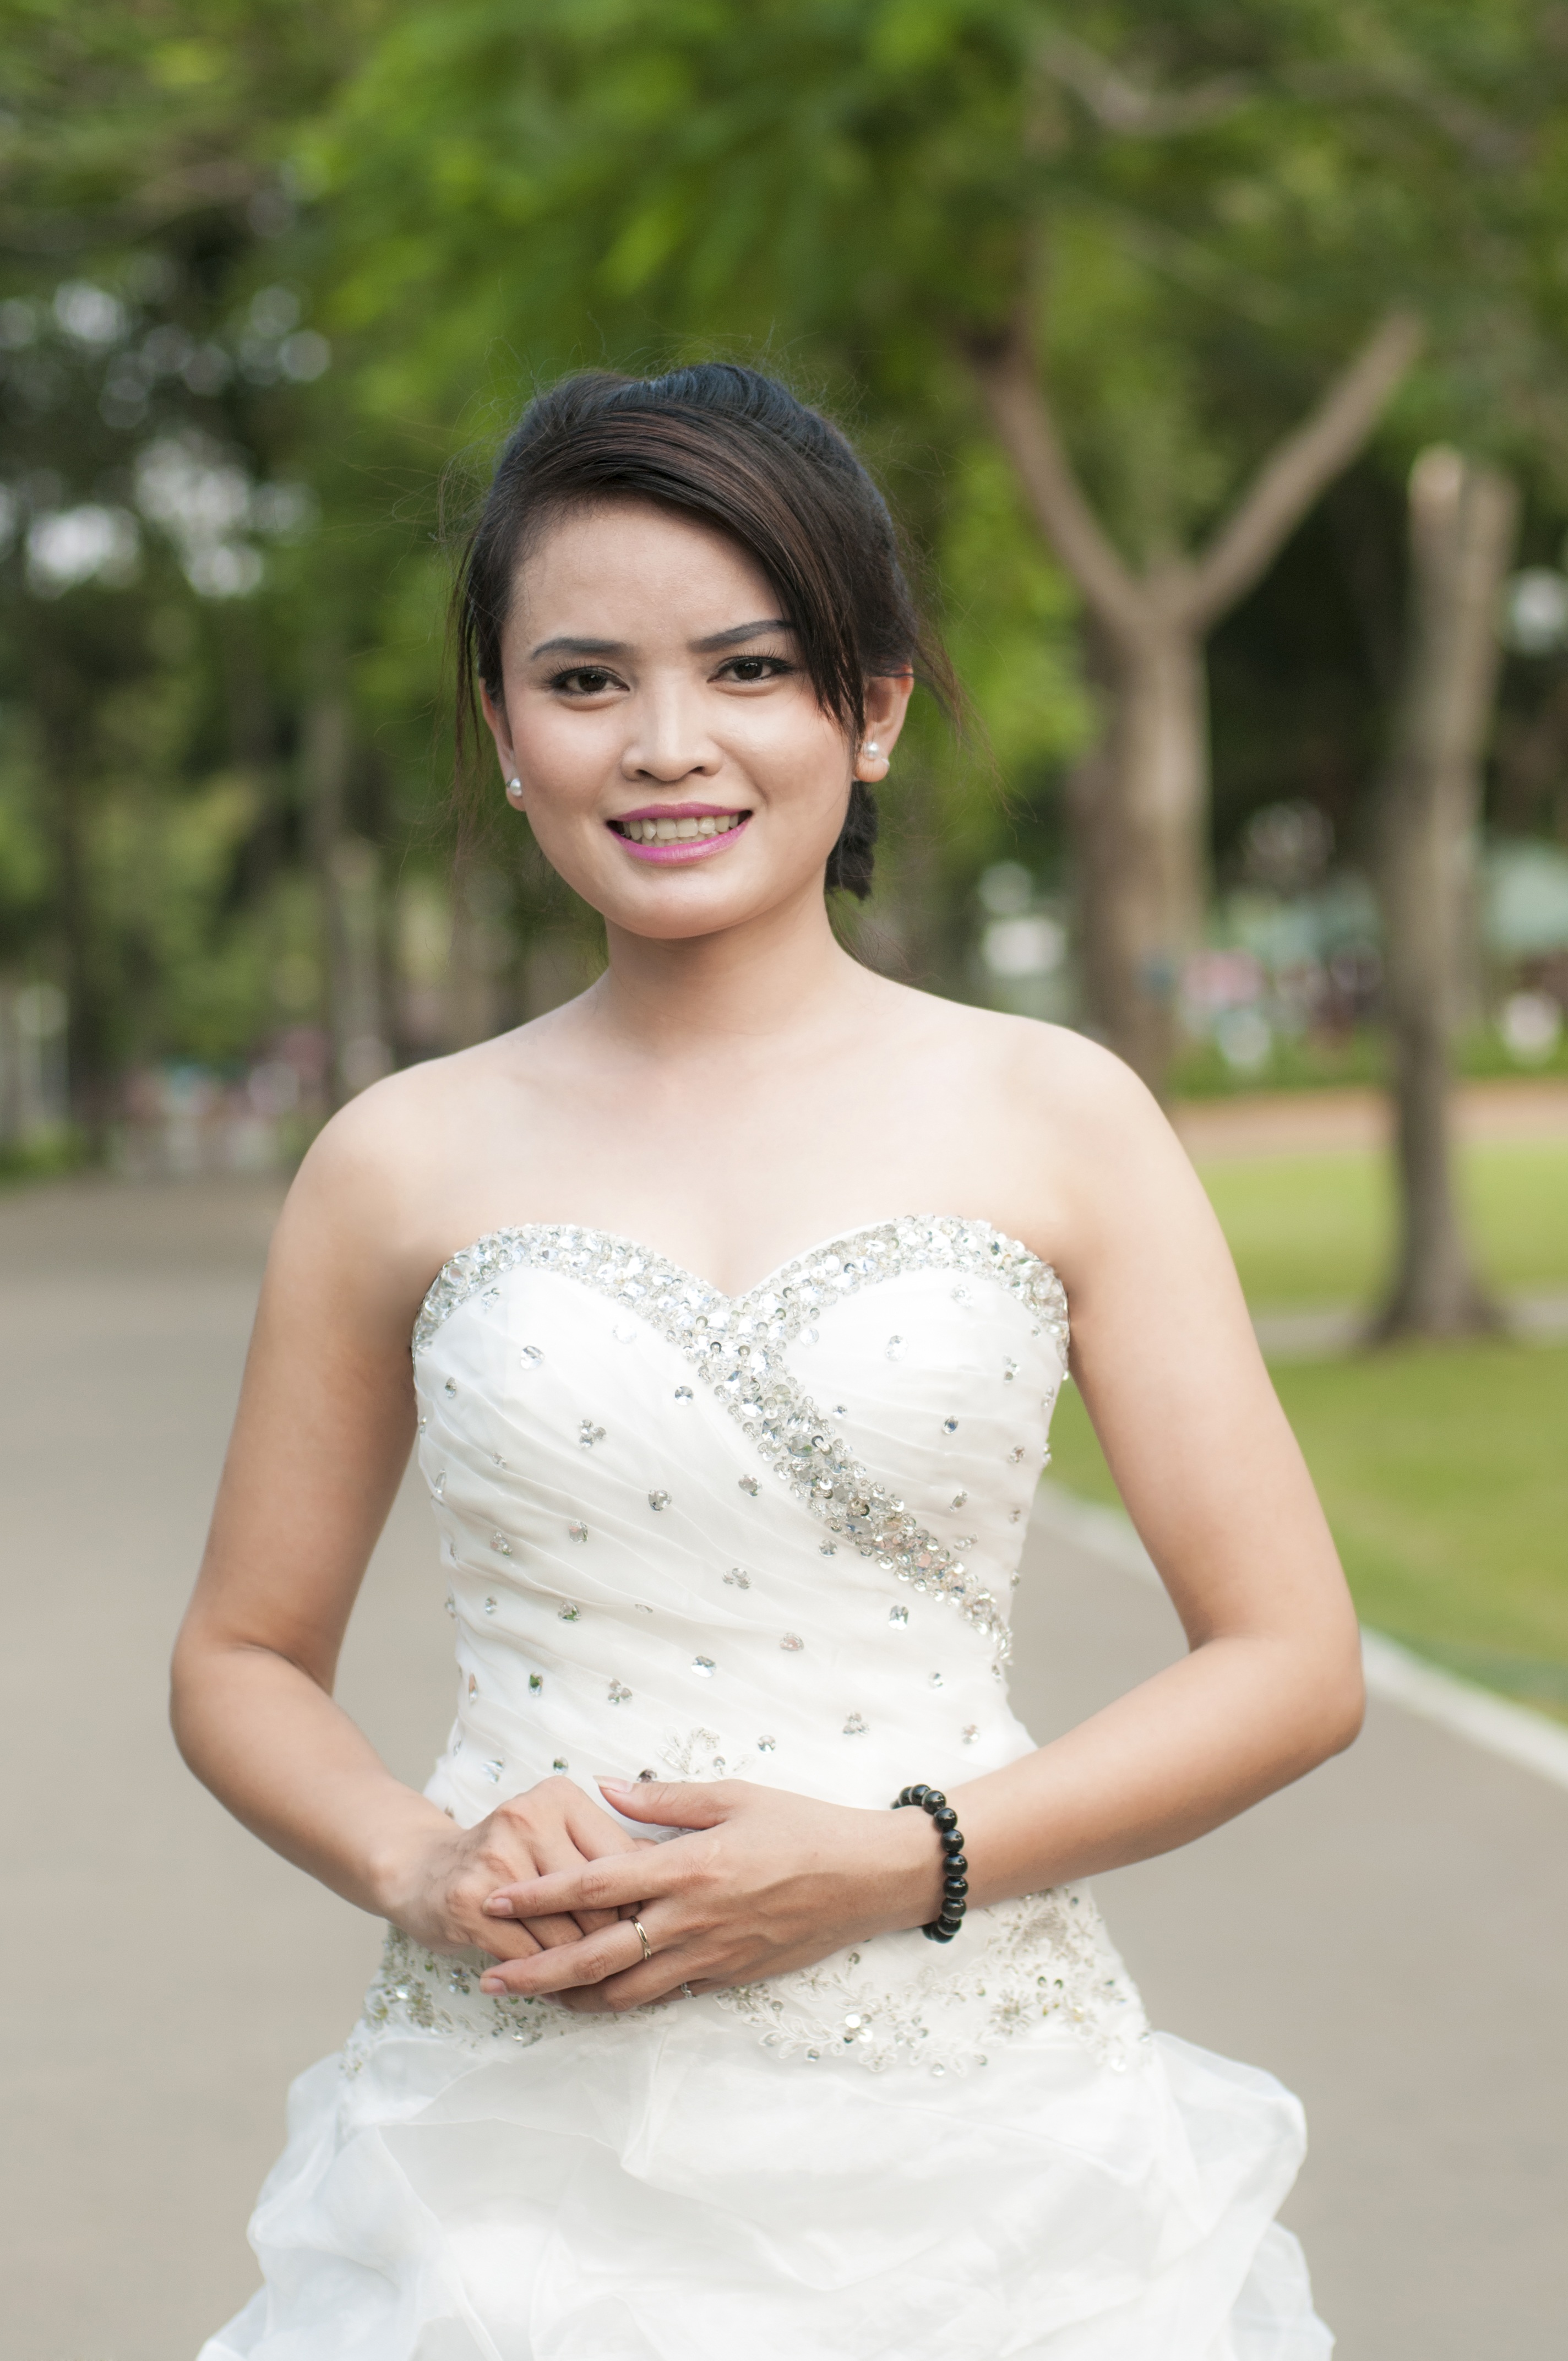
girl, woman, white, flower, model, young, clothing, wedding, wedding dress, bride, shirt, laugh, white shirt, sunny, ceremony, dress, gown, vietnam, emotion, abdomen, photo shoot, long coat, bridal clothing